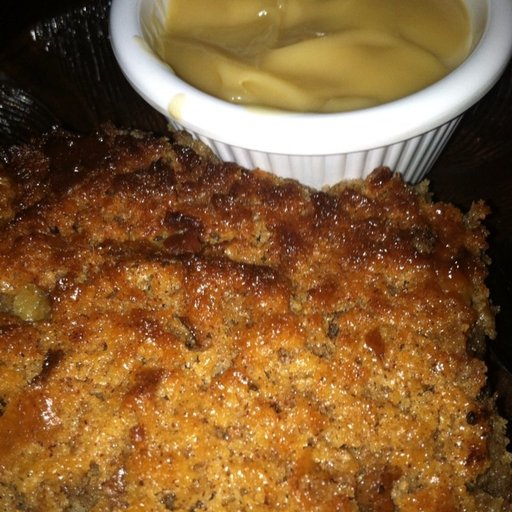
Label: bread_pudding